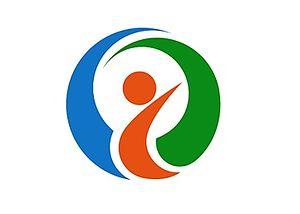
Itoshima est une ville située dans la préfecture de Fukuoka, sur l'île de Kyūshū, au Japon.